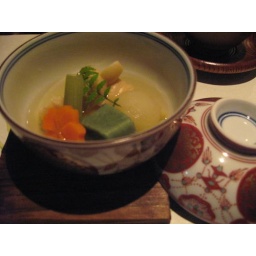
takiawase. bamboo shoot and spring vegetables cooked in clear fish broth